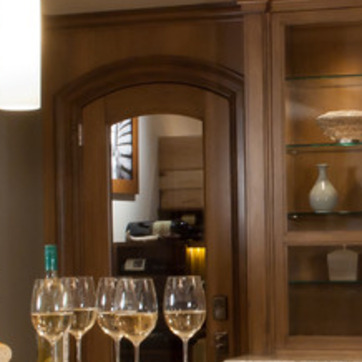
Material: mirror